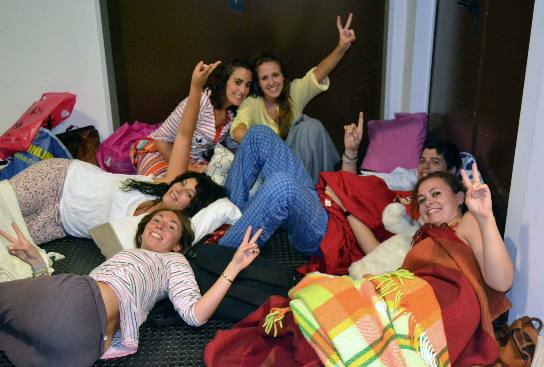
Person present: Yes